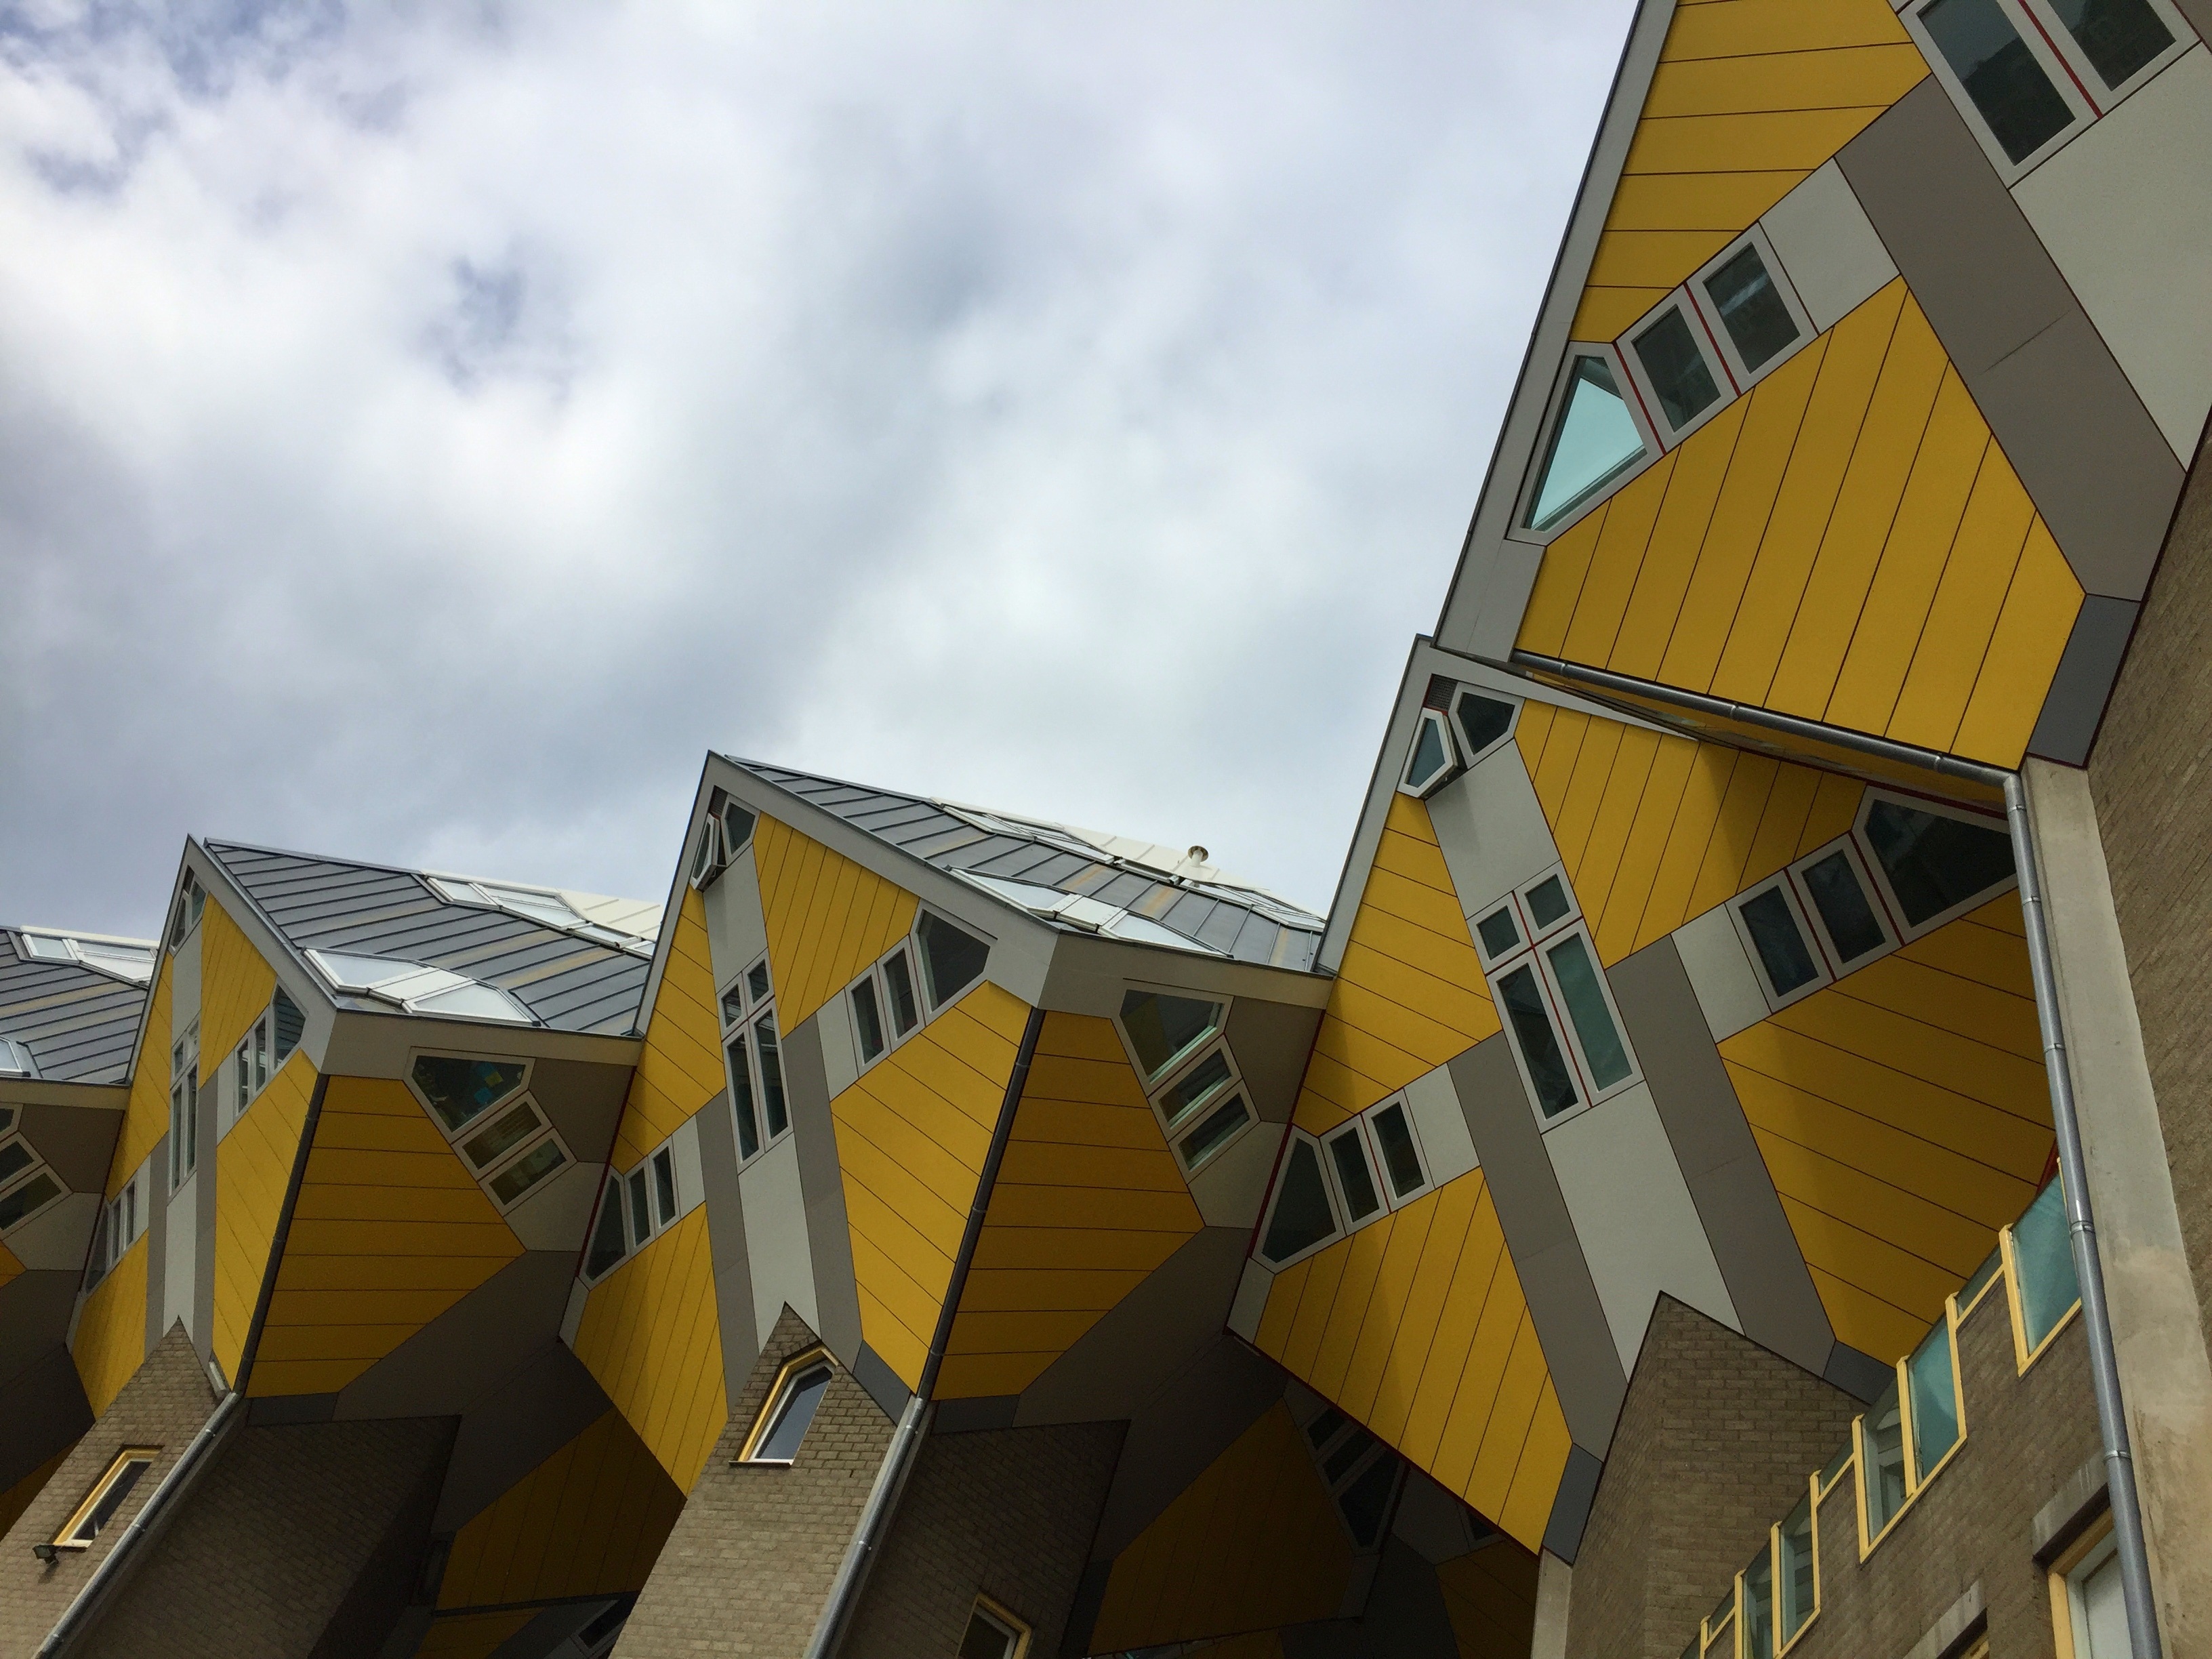
architecture, structure, sky, house, window, roof, building, home, daytime, construction, line, facade, property, residential, yellow, netherlands, rotterdam, design, angle, cube, neighbourhood, daylighting, residential house, urban area, residential area, luxury homes, cube house